Laetare de Stavelot

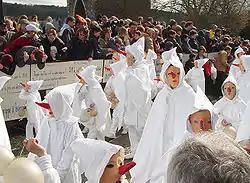
Procession of the "Blancs Moussis"

The Laetare of Stavelot is a traditional carnival that occurs every Laetare Sunday (fourth Sunday of Lent) in Stavelot, Liège Province, Belgium. This tradition, in Belgium's Wallonia region, is also known for its principal attraction: the "Blancs Moussis".